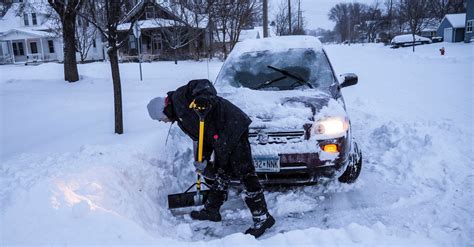
Weather: snow or frosty